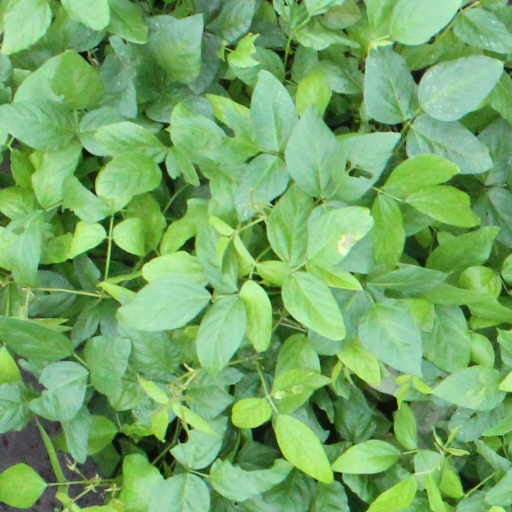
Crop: soybean